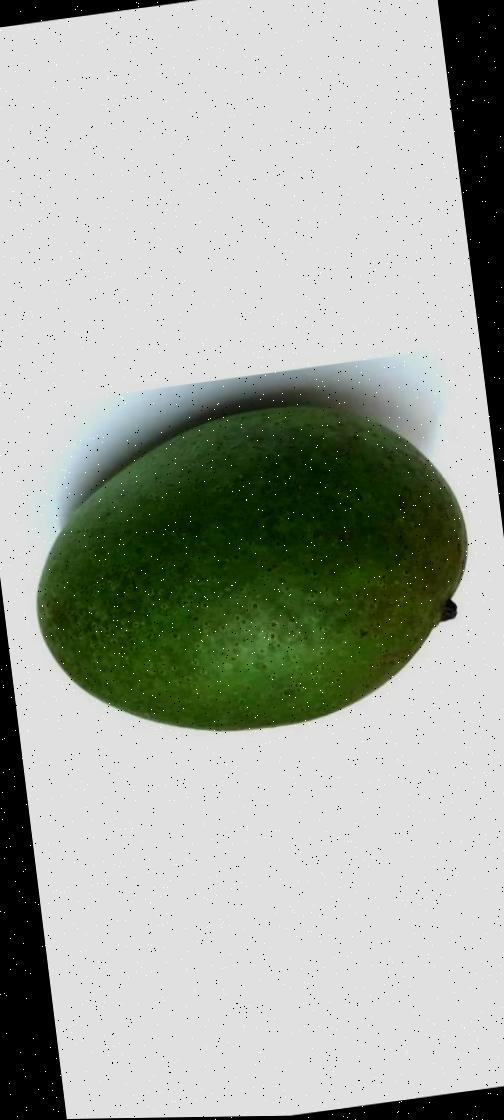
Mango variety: Ashshina Zhinuk